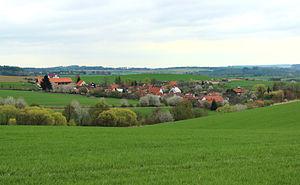
Čakov est une commune du district de Benešov, dans la région de Bohême-Centrale, en République tchèque. Sa population s'élevait à 125 habitants en 2020.